Ich elender Mensch, wer wird mich erlösen, BWV 48

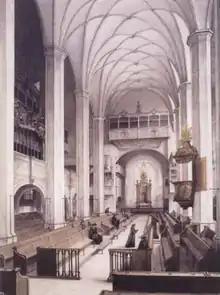
Thomaskirche, Leipzig

Johann Sebastian Bach composed the church cantata (Wretched man that I am, who shall deliver me), 48, in Leipzig for the 19th Sunday after Trinity and first performed it on 3 October 1723.